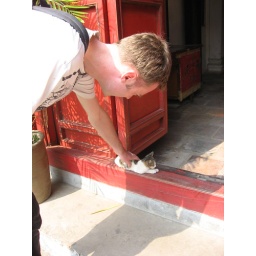
A cute little cat sleeping in the sun on a doorstep as tourists stepped over it.